Wilton station (Arkansas)

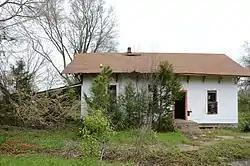

The Texarkana and Fort Smith Railway Depot is a historic railroad station on Texarkana Avenue in Wilton, Arkansas. Built c. 1893, this single-story wood-frame structure is the only surviving station built by the Texarkana and Fort Smith Railway, which only existed as an independent entity from 1885 to 1892. It was originally located closer to the tracks, housing facilities for both passengers and freight, but was moved about after its sale into private hands. The building has architecturally distinctive Stick-style bracing in its eaves.